Bombardier Global Express

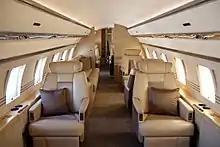
Interior cabin, the Global Express kept the Challenger 600 cross section

After acquiring Canadair along with its Challenger 600 business jet in 1986, Bombardier studied a longer range business aircraft in which it aimed to carry eight passengers and four crew over 12,000 km (6,500 nmi) at Mach 0.85. To meet this goal, a joint-definition team was established at the company's Montreal facility in the early 1990s. By 1994, the team comprised 200 engineers, evenly divided between Canadair and various partners, including Japanese company Mitsubishi Heavy Industries and Anglo-German engine manufacturer BMW Rolls-Royce.